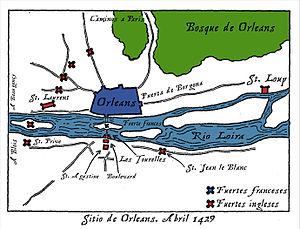
Siège d'Orléans Русский: Осада Орлеана
Le siège d’Orléans est un épisode majeur de la guerre de Cent Ans. Les Anglais sont prêts à prendre Orléans, verrou sur la Loire protégeant le sud de la France, mais la ville est sauvée par Jeanne d'Arc, qui renverse le cours de la guerre.